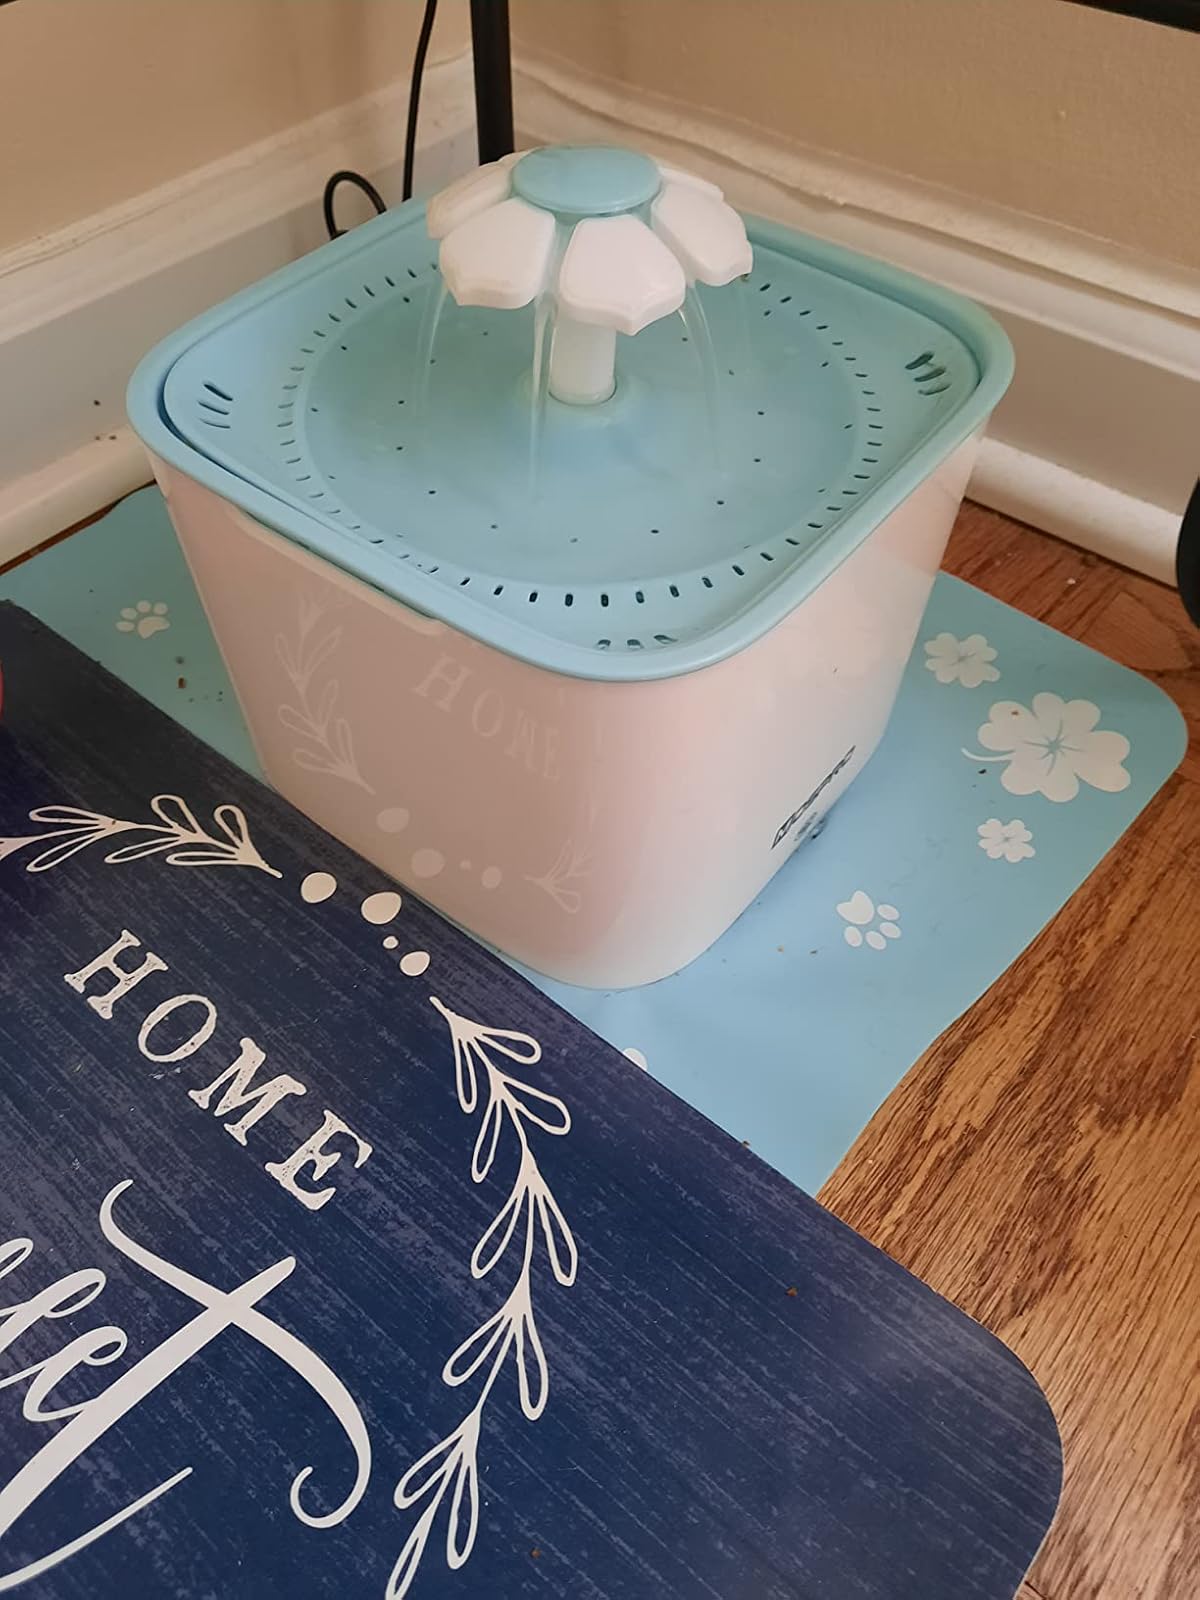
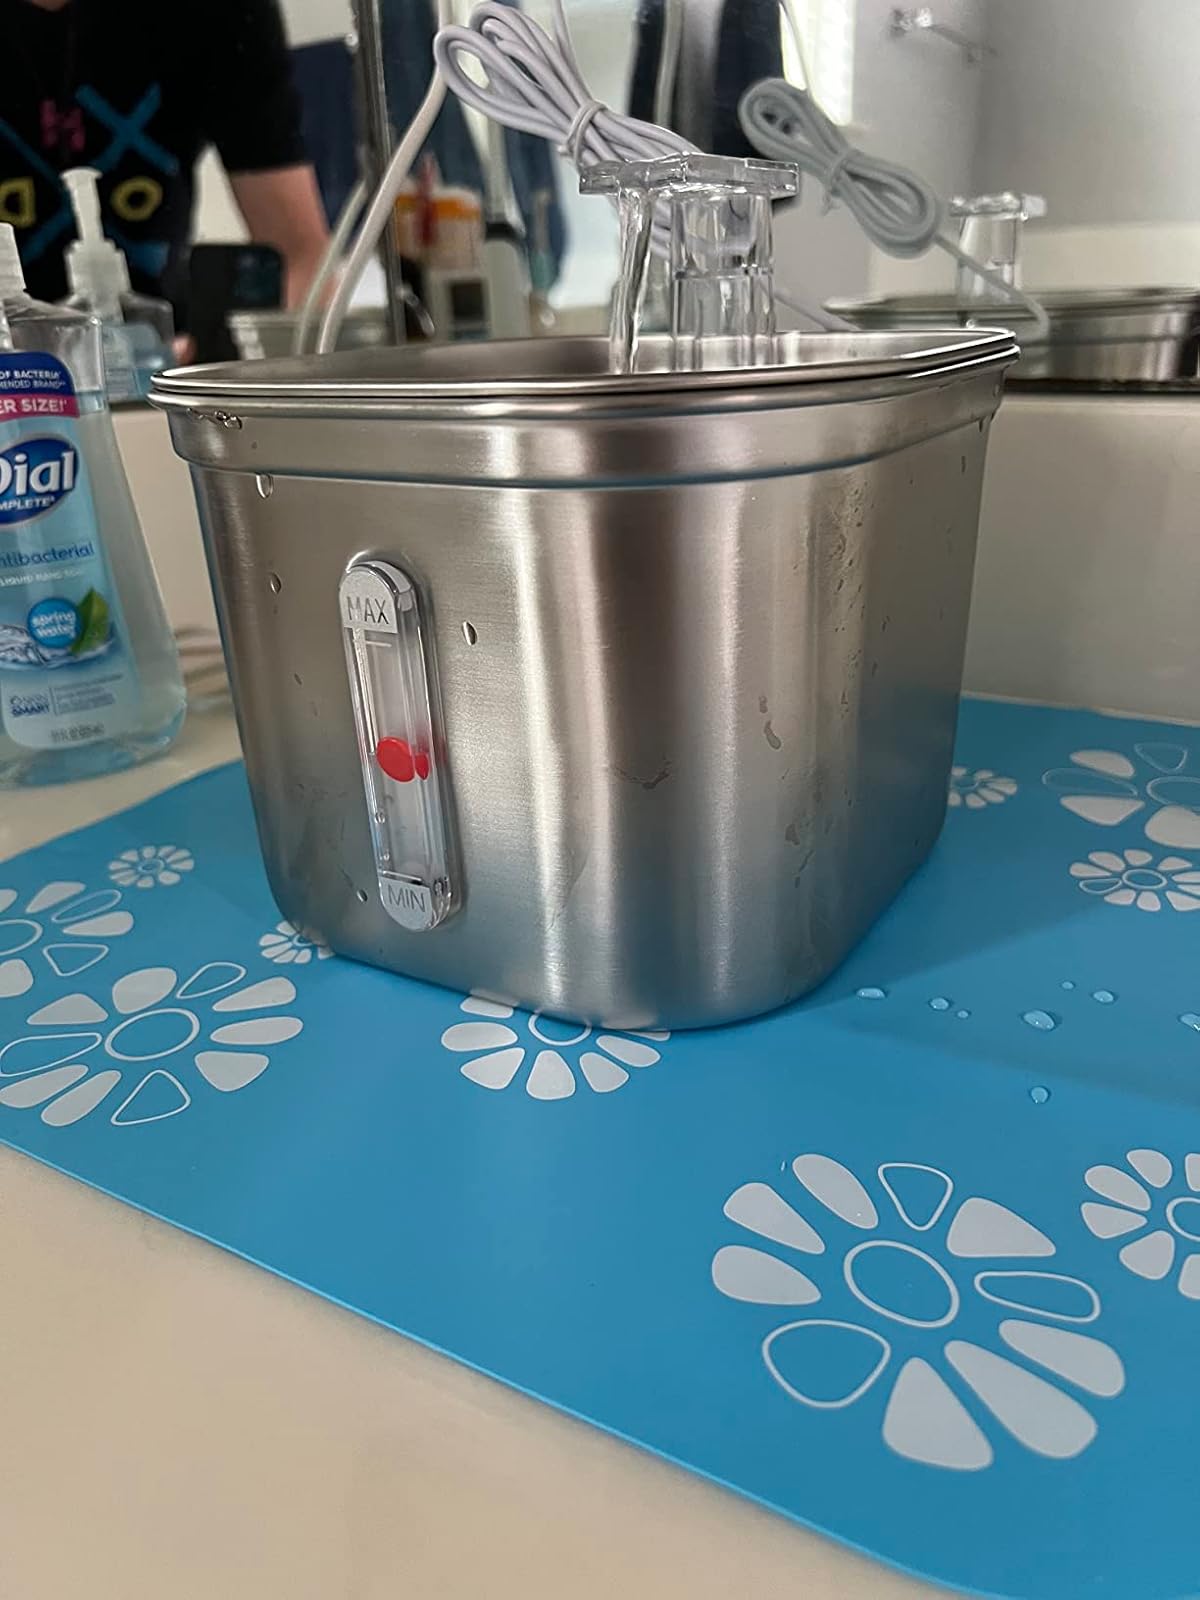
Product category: items_bowl
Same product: no